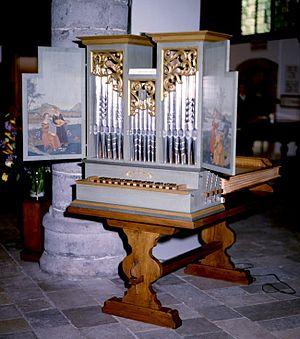
Le clavier de positif, appelé communément positif, est le second clavier de l'orgue classique français en termes de puissance.